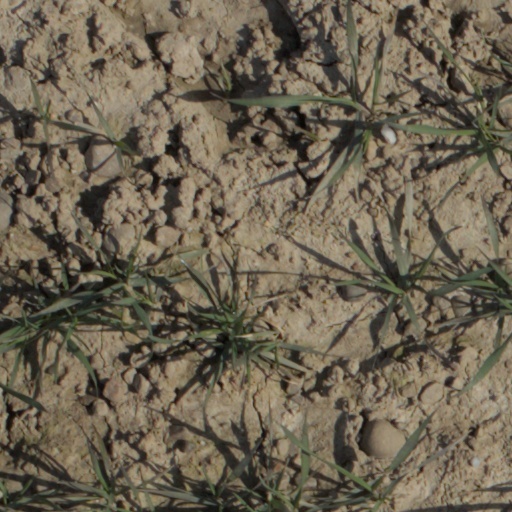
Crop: wheat